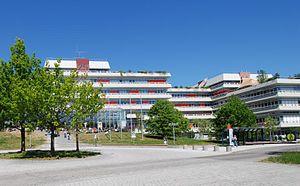
L'université d'Ulm est une université allemande, située à Ulm, dans le Land du Bade-Wurtemberg. L'université fondée en 1967 est une des plus jeunes universités allemandes ; elle a une activité centrée sur les sciences naturelles, la médecine, les sciences de l’ingénieur, les mathématiques, les sciences économiques et l'informatique. L'université compte 9 891 étudiants. Le campus de l'université est situé dans les Nord de la ville, sur une colline appelée Oberer Eselsberg, alors que l'hôpital universitaire a des sites dispersés à travers la ville.